Wilfrid Voynich

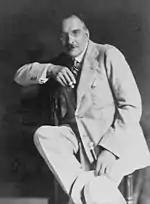
Voynich c. 1923

Voynich opened another bookshop in 1914 in New York. With the onset of the First World War, Voynich was increasingly based in New York. He became deeply involved in the antiquarian book trade, and wrote a number of catalogues and other texts on the subject.